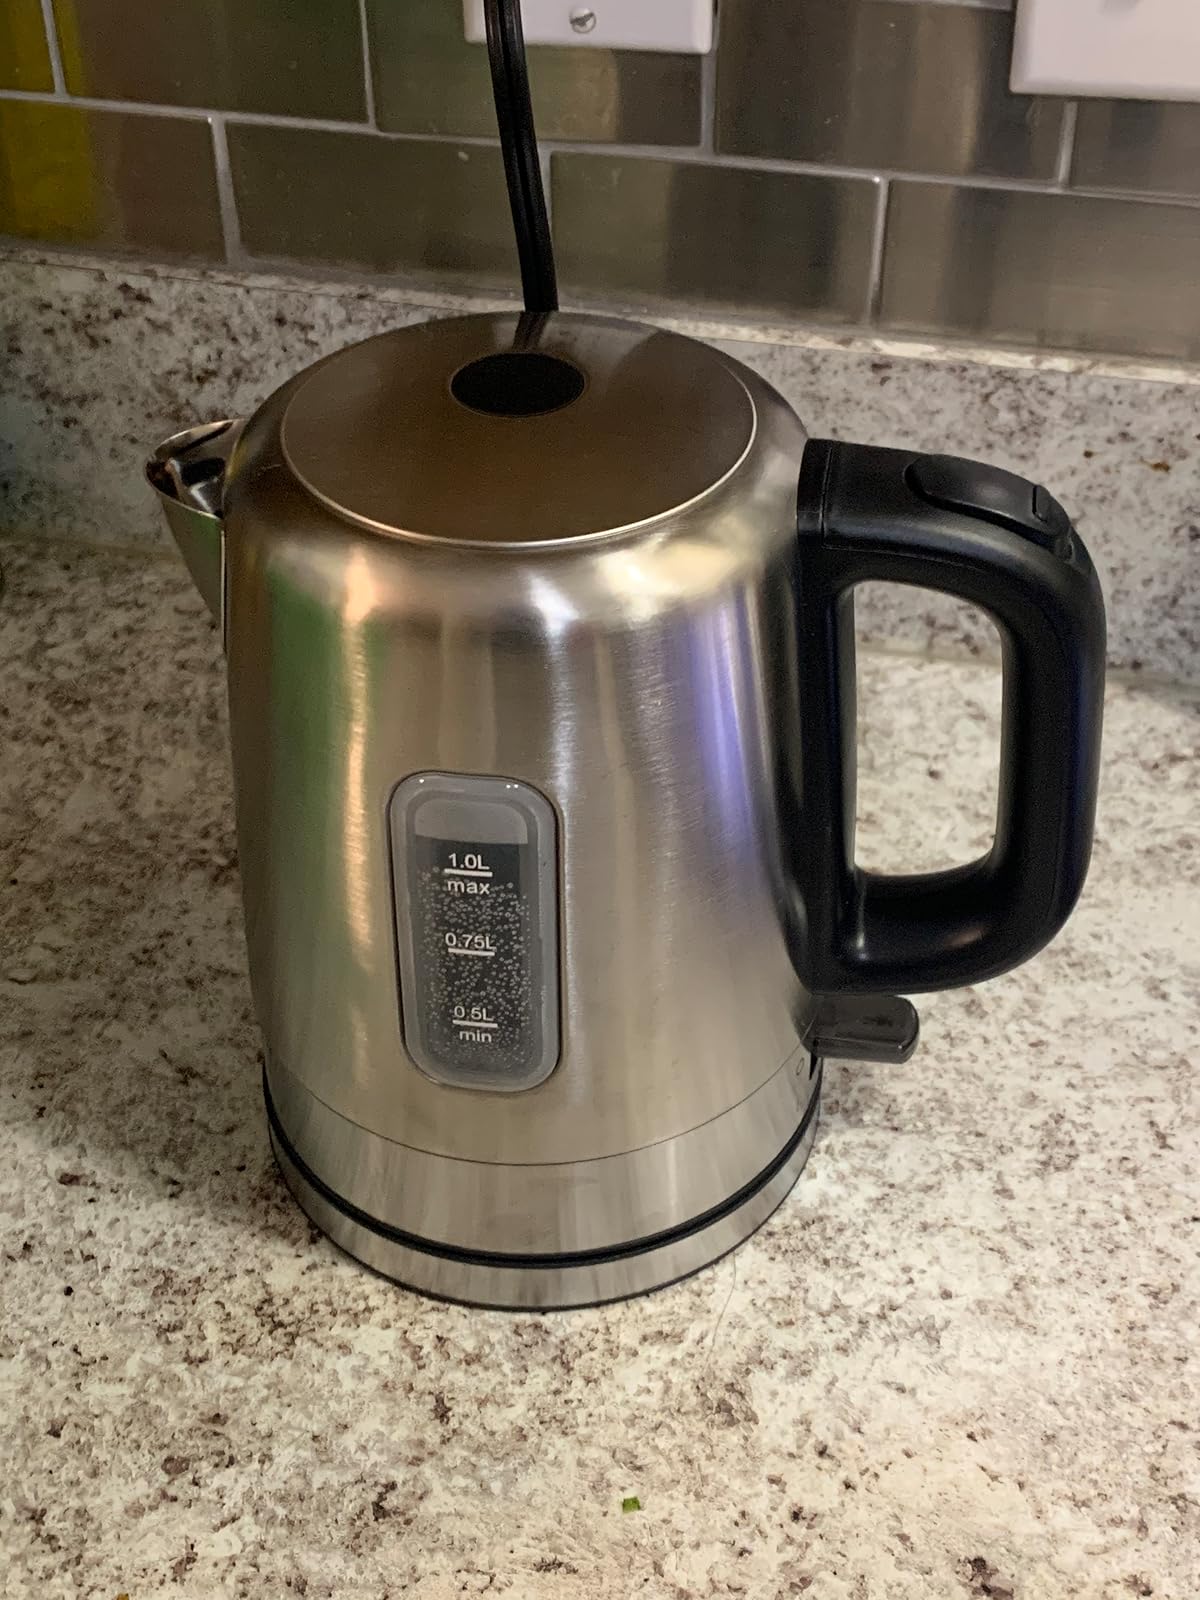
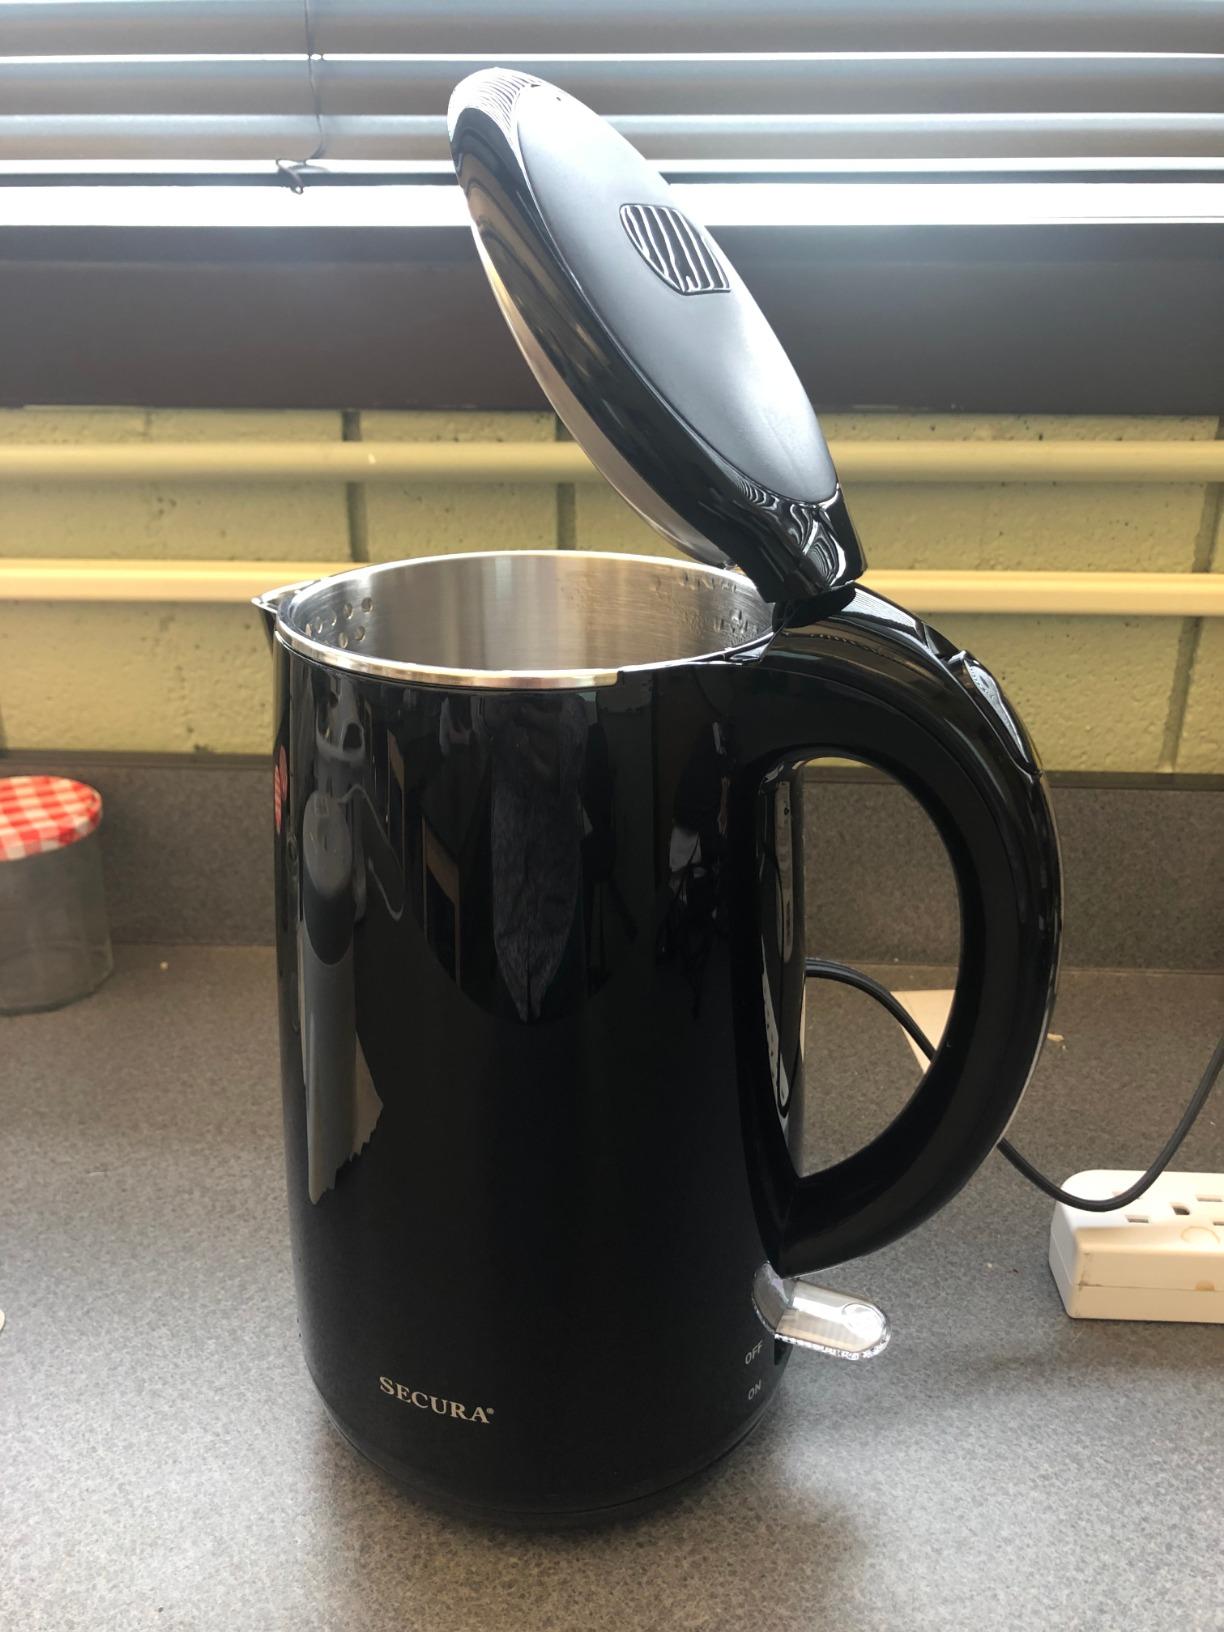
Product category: items_kettle
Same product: no